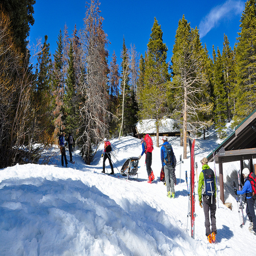
A group of people that are standing in the snow.
A group of snow enthusiasts walking up a hill.
A group of people are walking through the snow.
A group of people standing around in the snow, waiting to ski.
A family of snow boarders climb to the summit